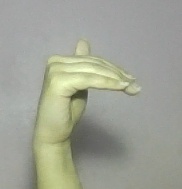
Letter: khaa